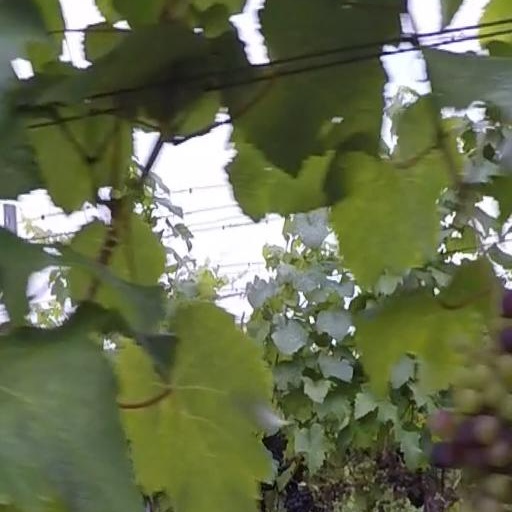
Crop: grape